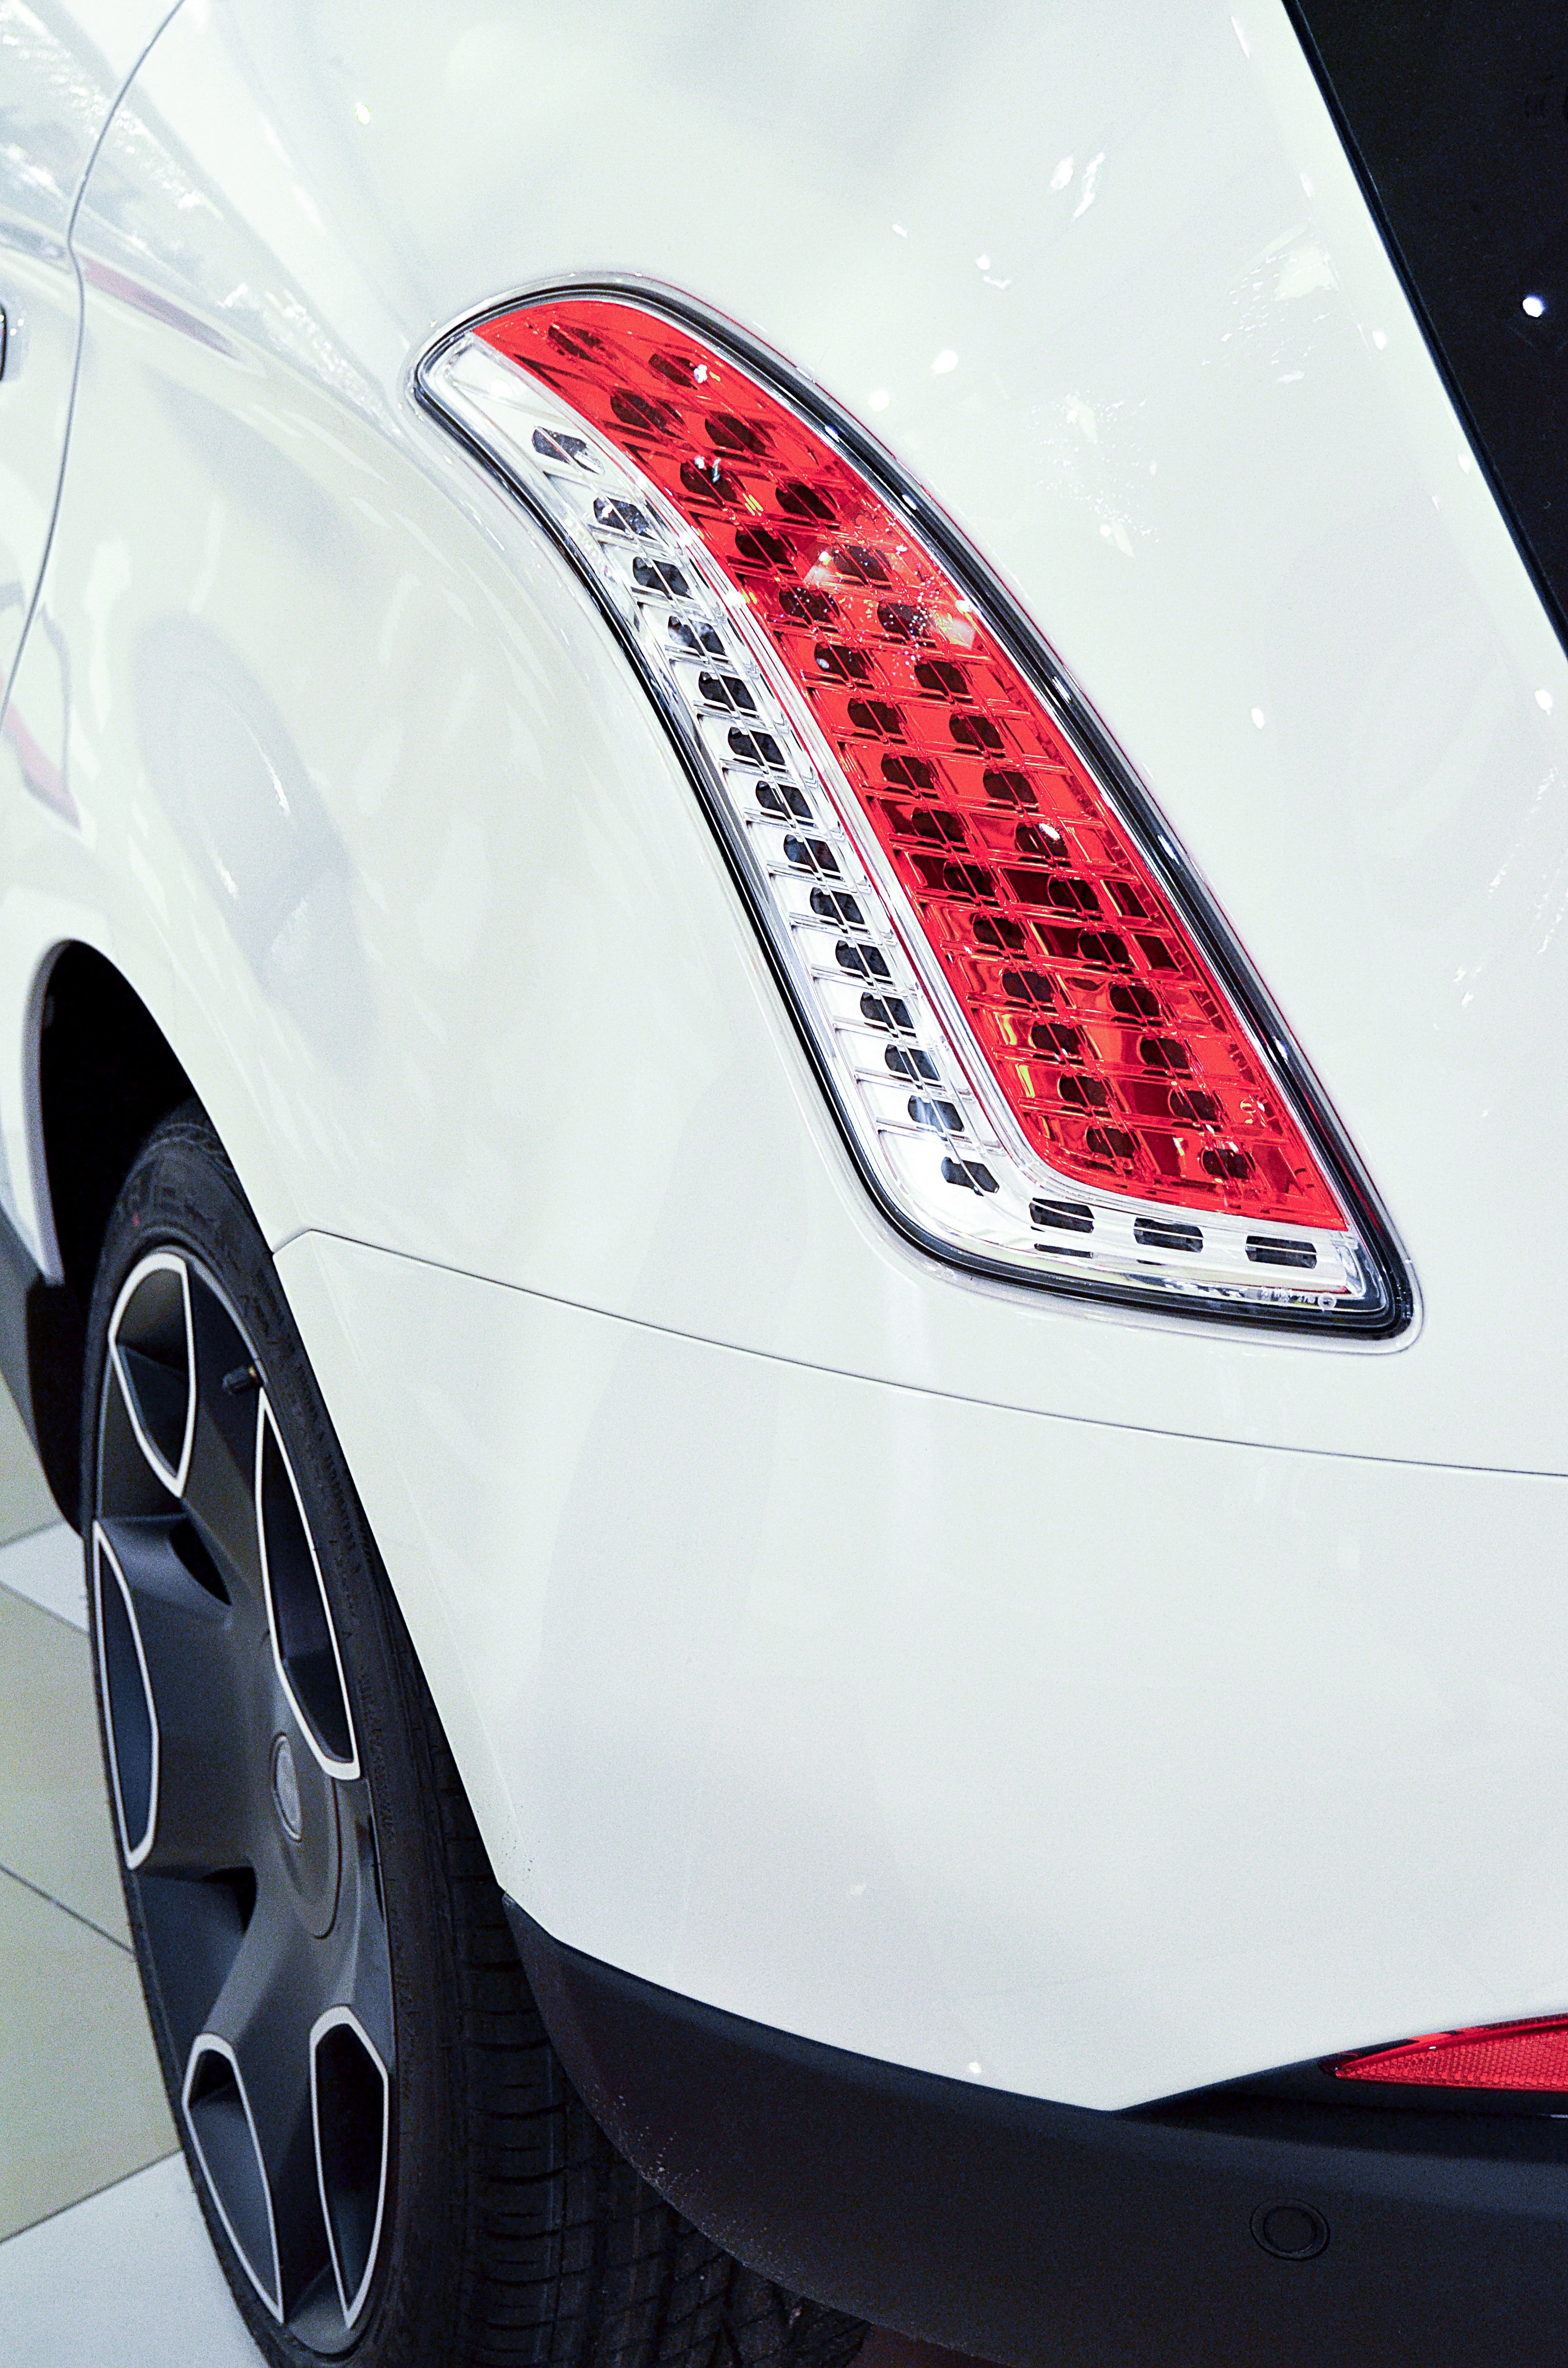
light, car, wheel, vehicle, auto, sports car, bumper, supercar, rim, sedan, reflector, auto show, land vehicle, automobile make, automotive exterior, automotive design, luxury vehicle, family car, mid size car